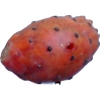
Label: cactus_fruit_red